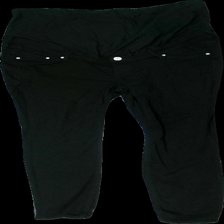
View: front
Type: Jeans
Category: Ladies
Brand: H&M
Colors: Black
Material: 100% cotton
Cut: Regular
Size: L
Season: All
Trend: Denim
Price range: <50
Recommended usage: Reuse
Description: svarta gravid byxor, lite noppriga och håriga